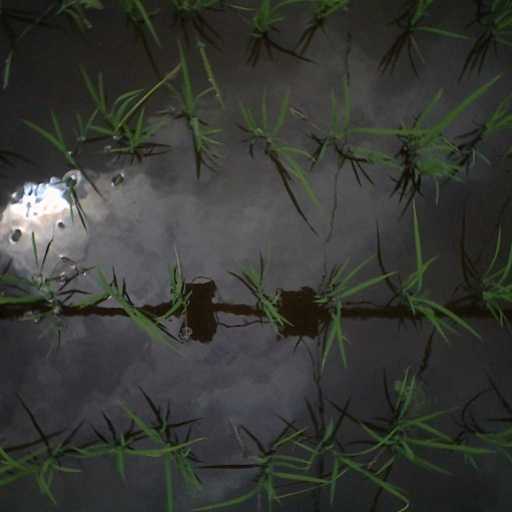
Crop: rice